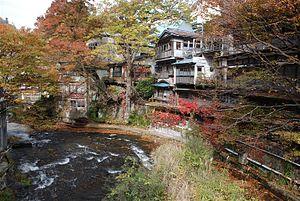
Les 100 paysages du Japon (ère Shōwa) constituent une liste de célèbres sites pittoresques au Japon. Les cent paysages ou vues ont été sélectionnés avec un ensemble de huit vues et vingt-cinq sites gagnants en 1927, une année après que Hirohito est devenu Empereur. Le but de la sélection est de « refléter le nouveau goût de la nouvelle ère ». L'initiative a été parrainée par le Tokyo Nichi Nichi Shimbun et le Osaka Mainichi Shimbun.